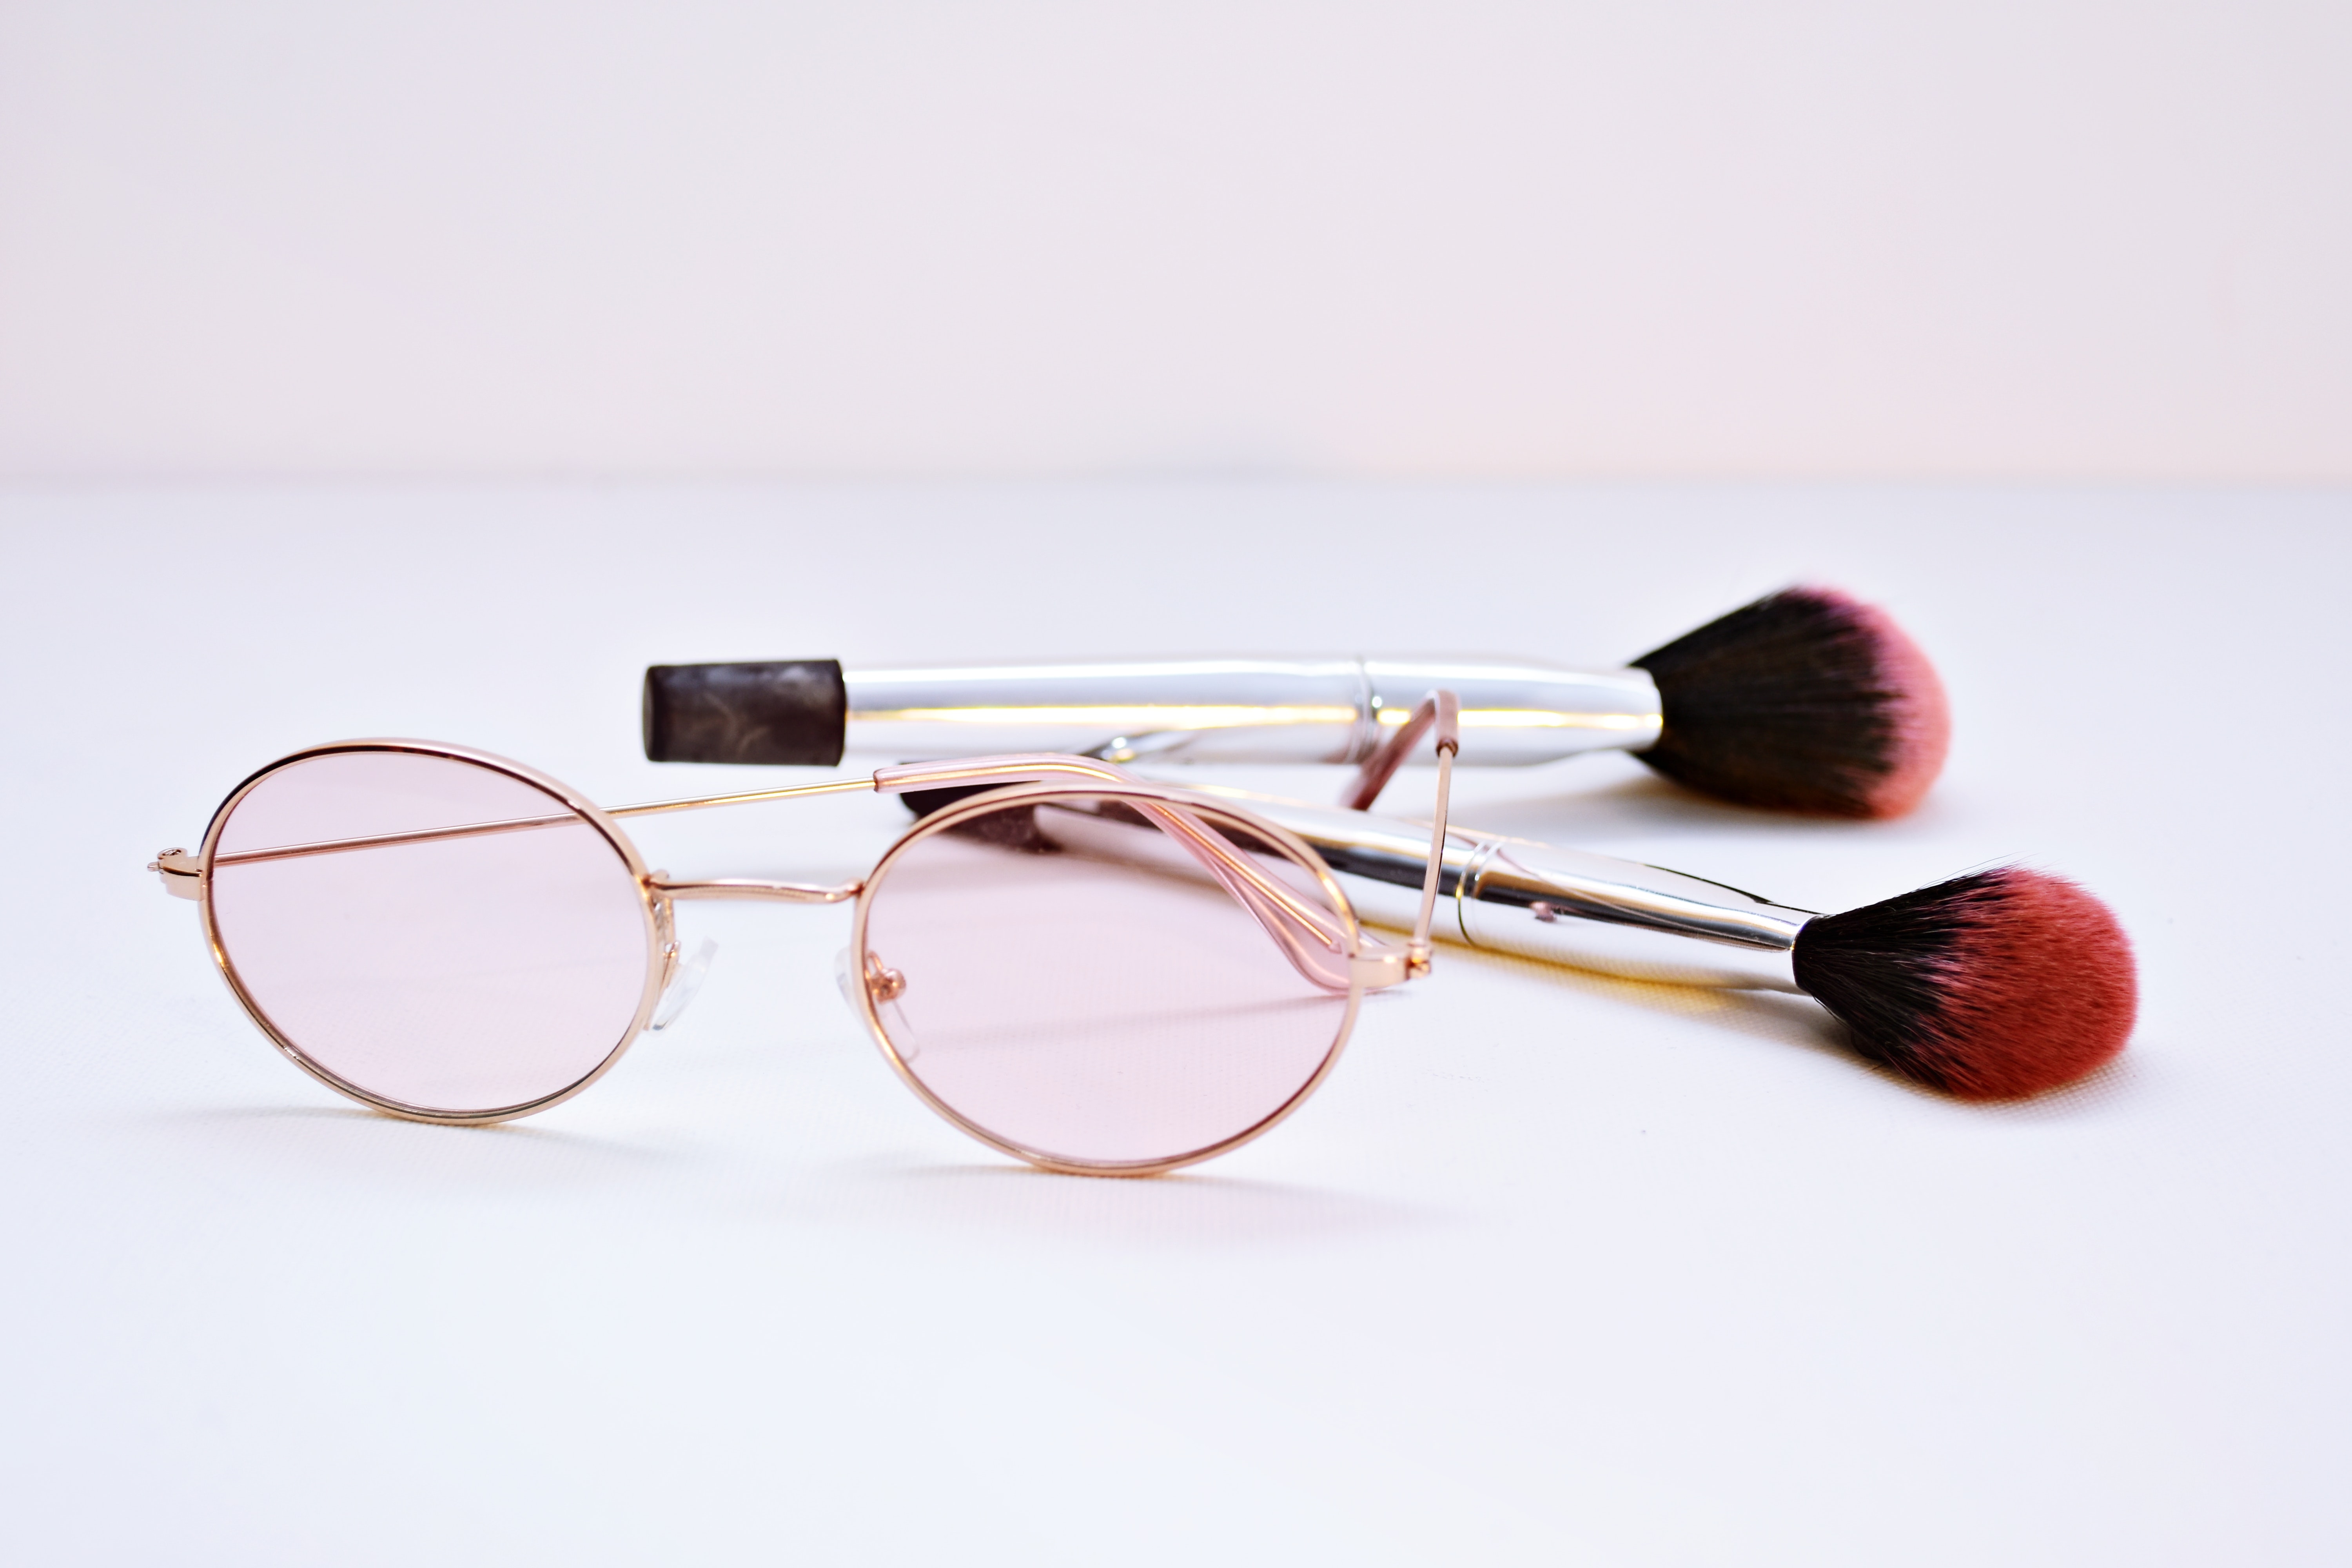
eyewear, glasses, personal protective equipment, sunglasses, product, goggles, vision care, Material property, still life photography, Eye glass accessory